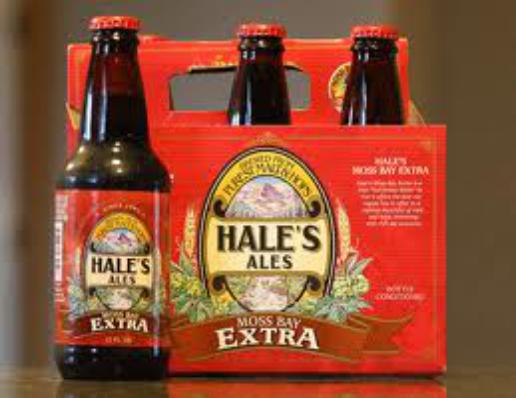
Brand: Hale's Ales
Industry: Food